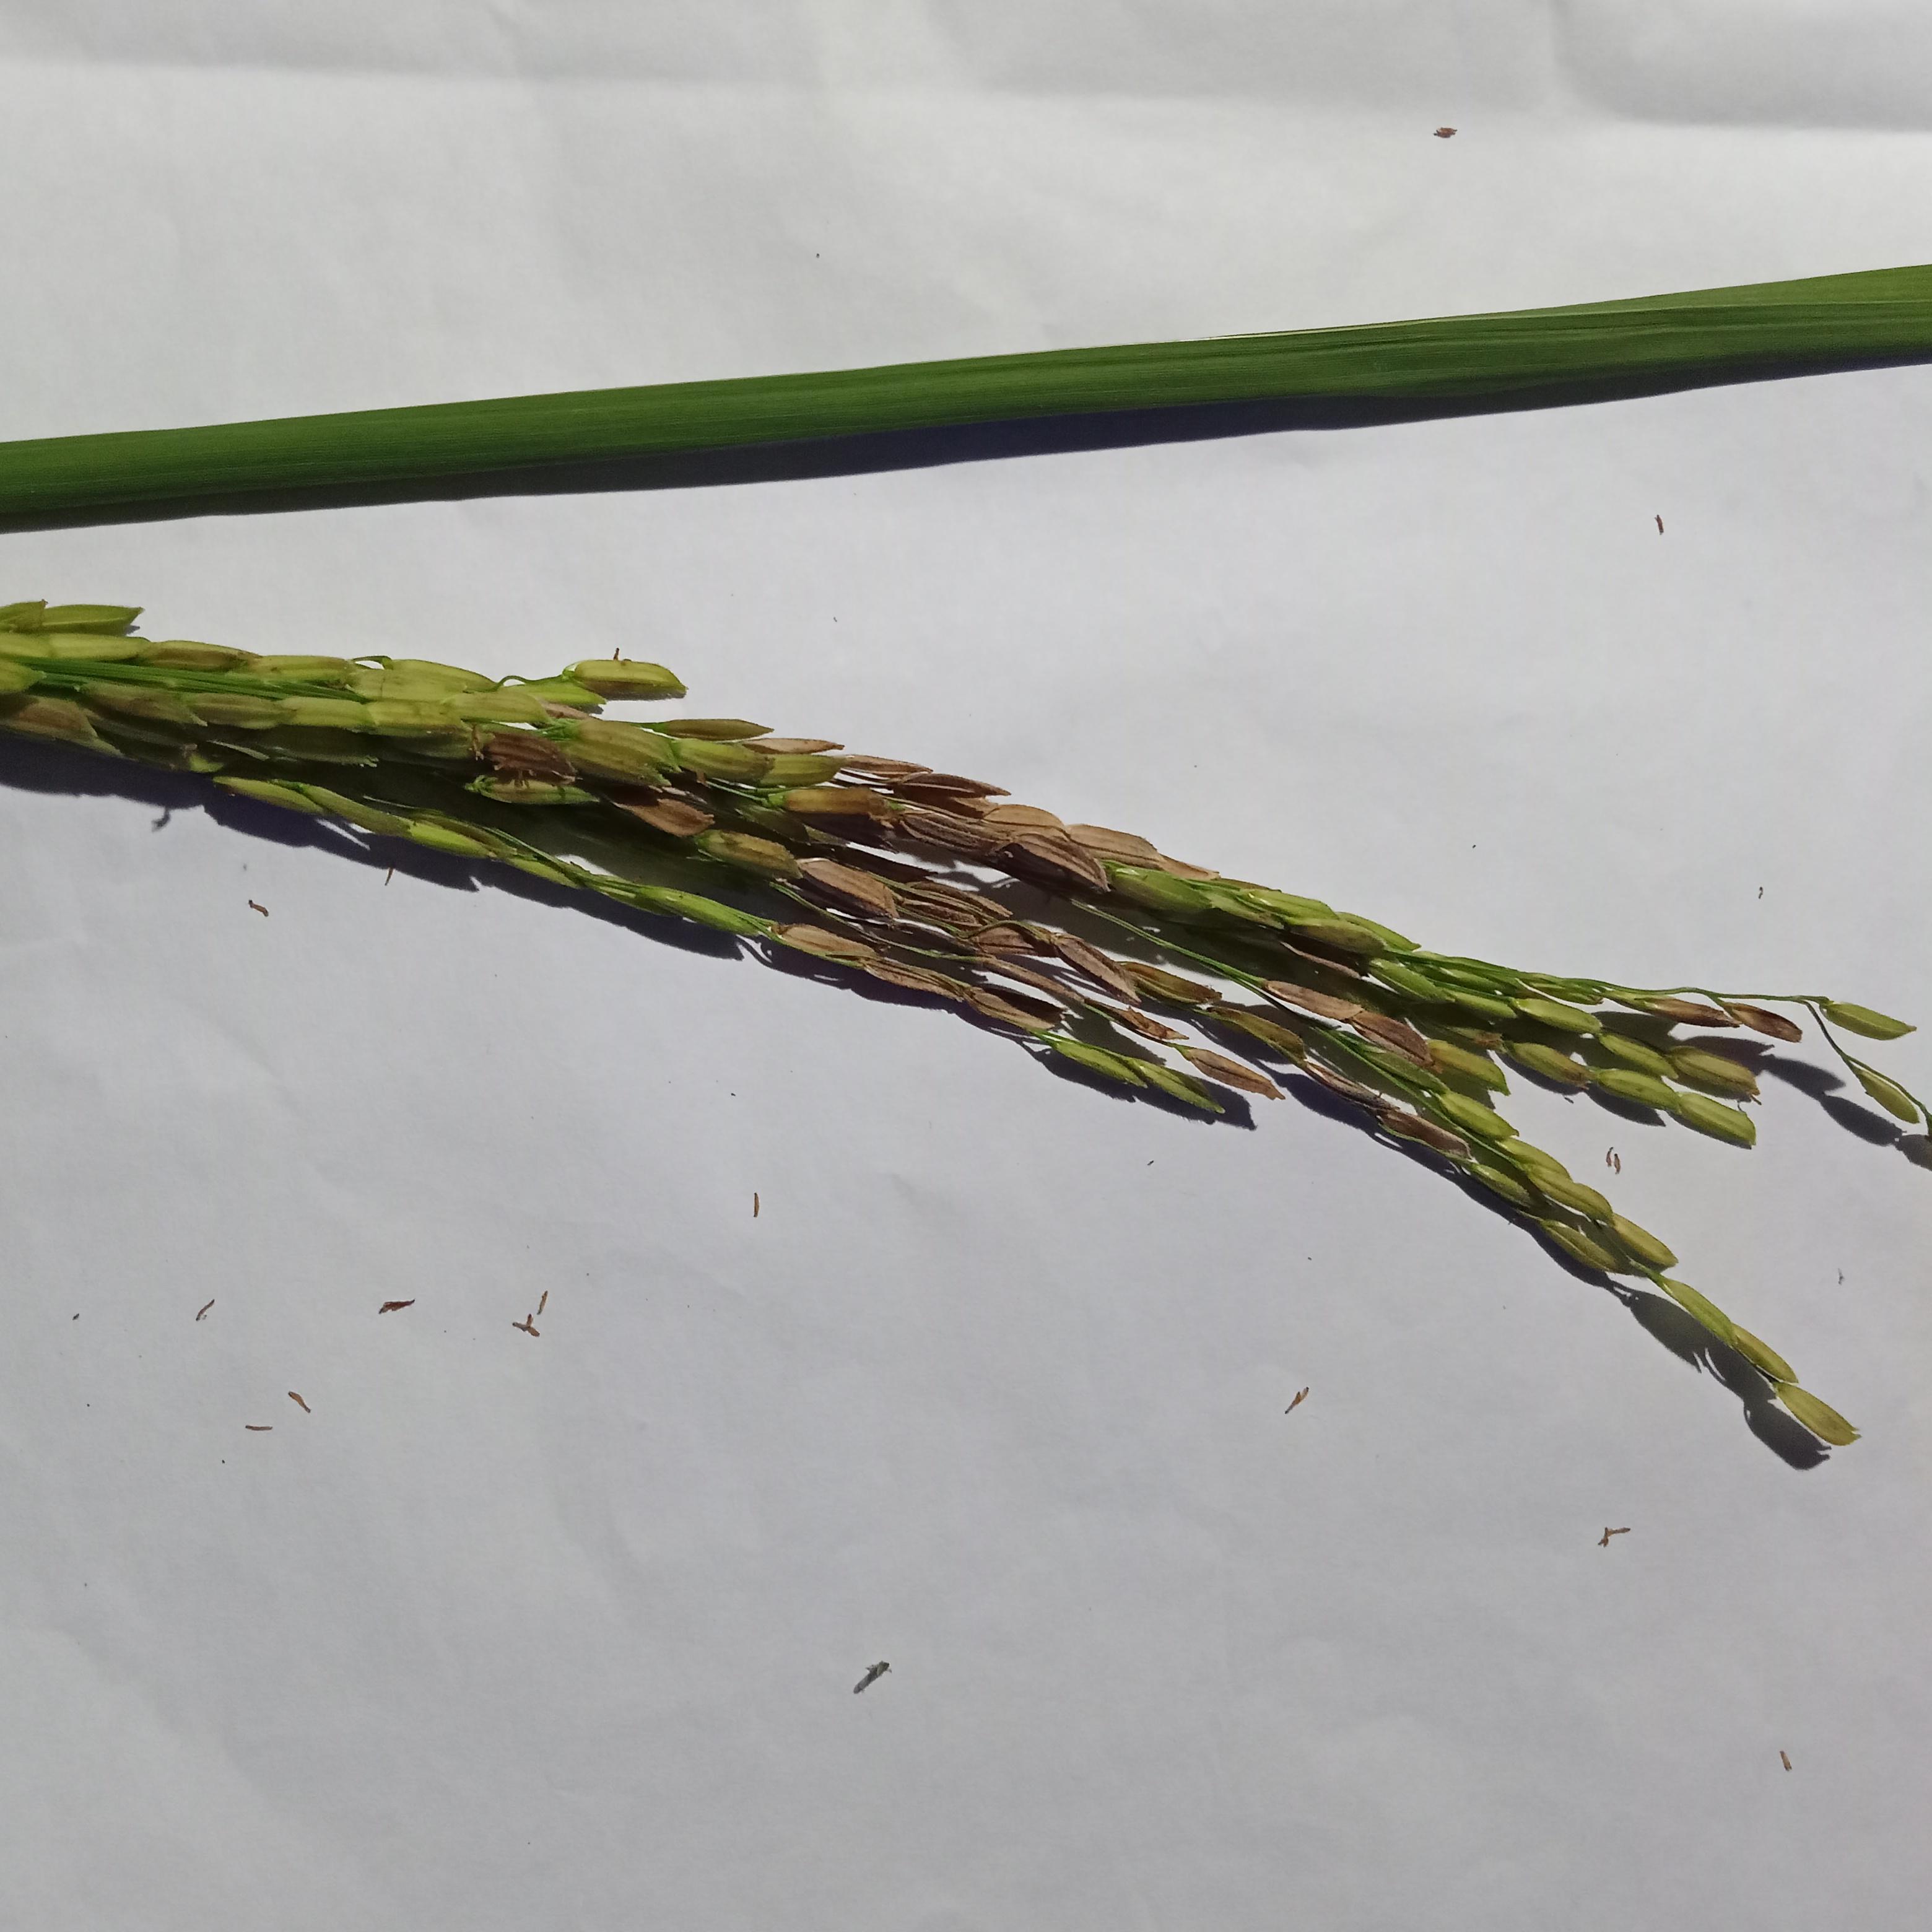
Label: Rice___Neck_Blast